Mark Morris Dance Center

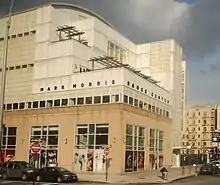
Mark Morris Dance Center in 2010

The Mark Morris Dance Center is the permanent home of the international touring modern dance company, the Mark Morris Dance Group (MMDG), in the Fort Greene neighborhood of Brooklyn, New York City. It is located at the address 3 Lafayette Avenue on the corner of Flatbush Avenue. Open since 2001, the center also houses rehearsal space for the dance community, outreach programs for local children and area residents, and a school offering dance classes to students of all ages.